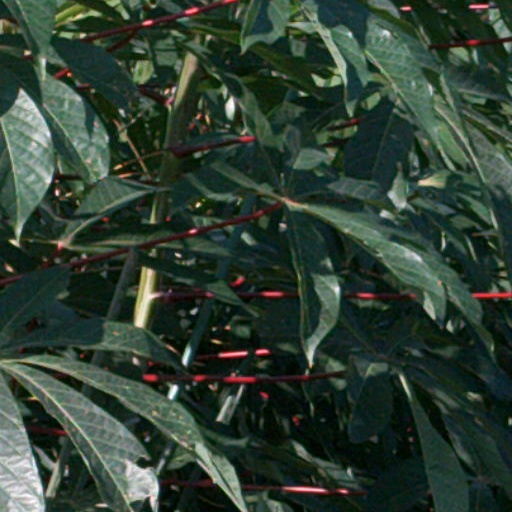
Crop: cassava